Claude Fuess

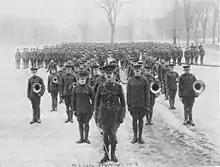
The Andover Battalion, 1918

Fuess was born on January 12, 1885, in Waterville, New York, to Louis Phillip Fuess and Helen Augusta Moore. His paternal grandfather Jacob Fuess was from Annweiler am Trifels, Germany in the Bavarian Palatinate. He fled Germany during the Revolution in 1848 and emigrated to the United States, landing in New Orleans and making his way to New York City. He had one younger brother named Harold L. Fuess, an active member of local government in and around Waterville including Town Clerk of Sangerfield, New York. Originally spelled Füsz, the family changed the spelling to Fuess due to its difficult pronunciation for Americans. According to Fuess, he and his family pronounce their name "Fease". Oftentimes he would go by one his nicknames. Those he knew in high school and at Amherst College called him "Dutch." At Phillips Academy he was known as either "Jack" or "Claudie" or once Headmaster "B.D." (Bald Doctor). Someone even wrote the following poem titled "Fuess Please" in 1930 to illustrate the difficulty of his name: